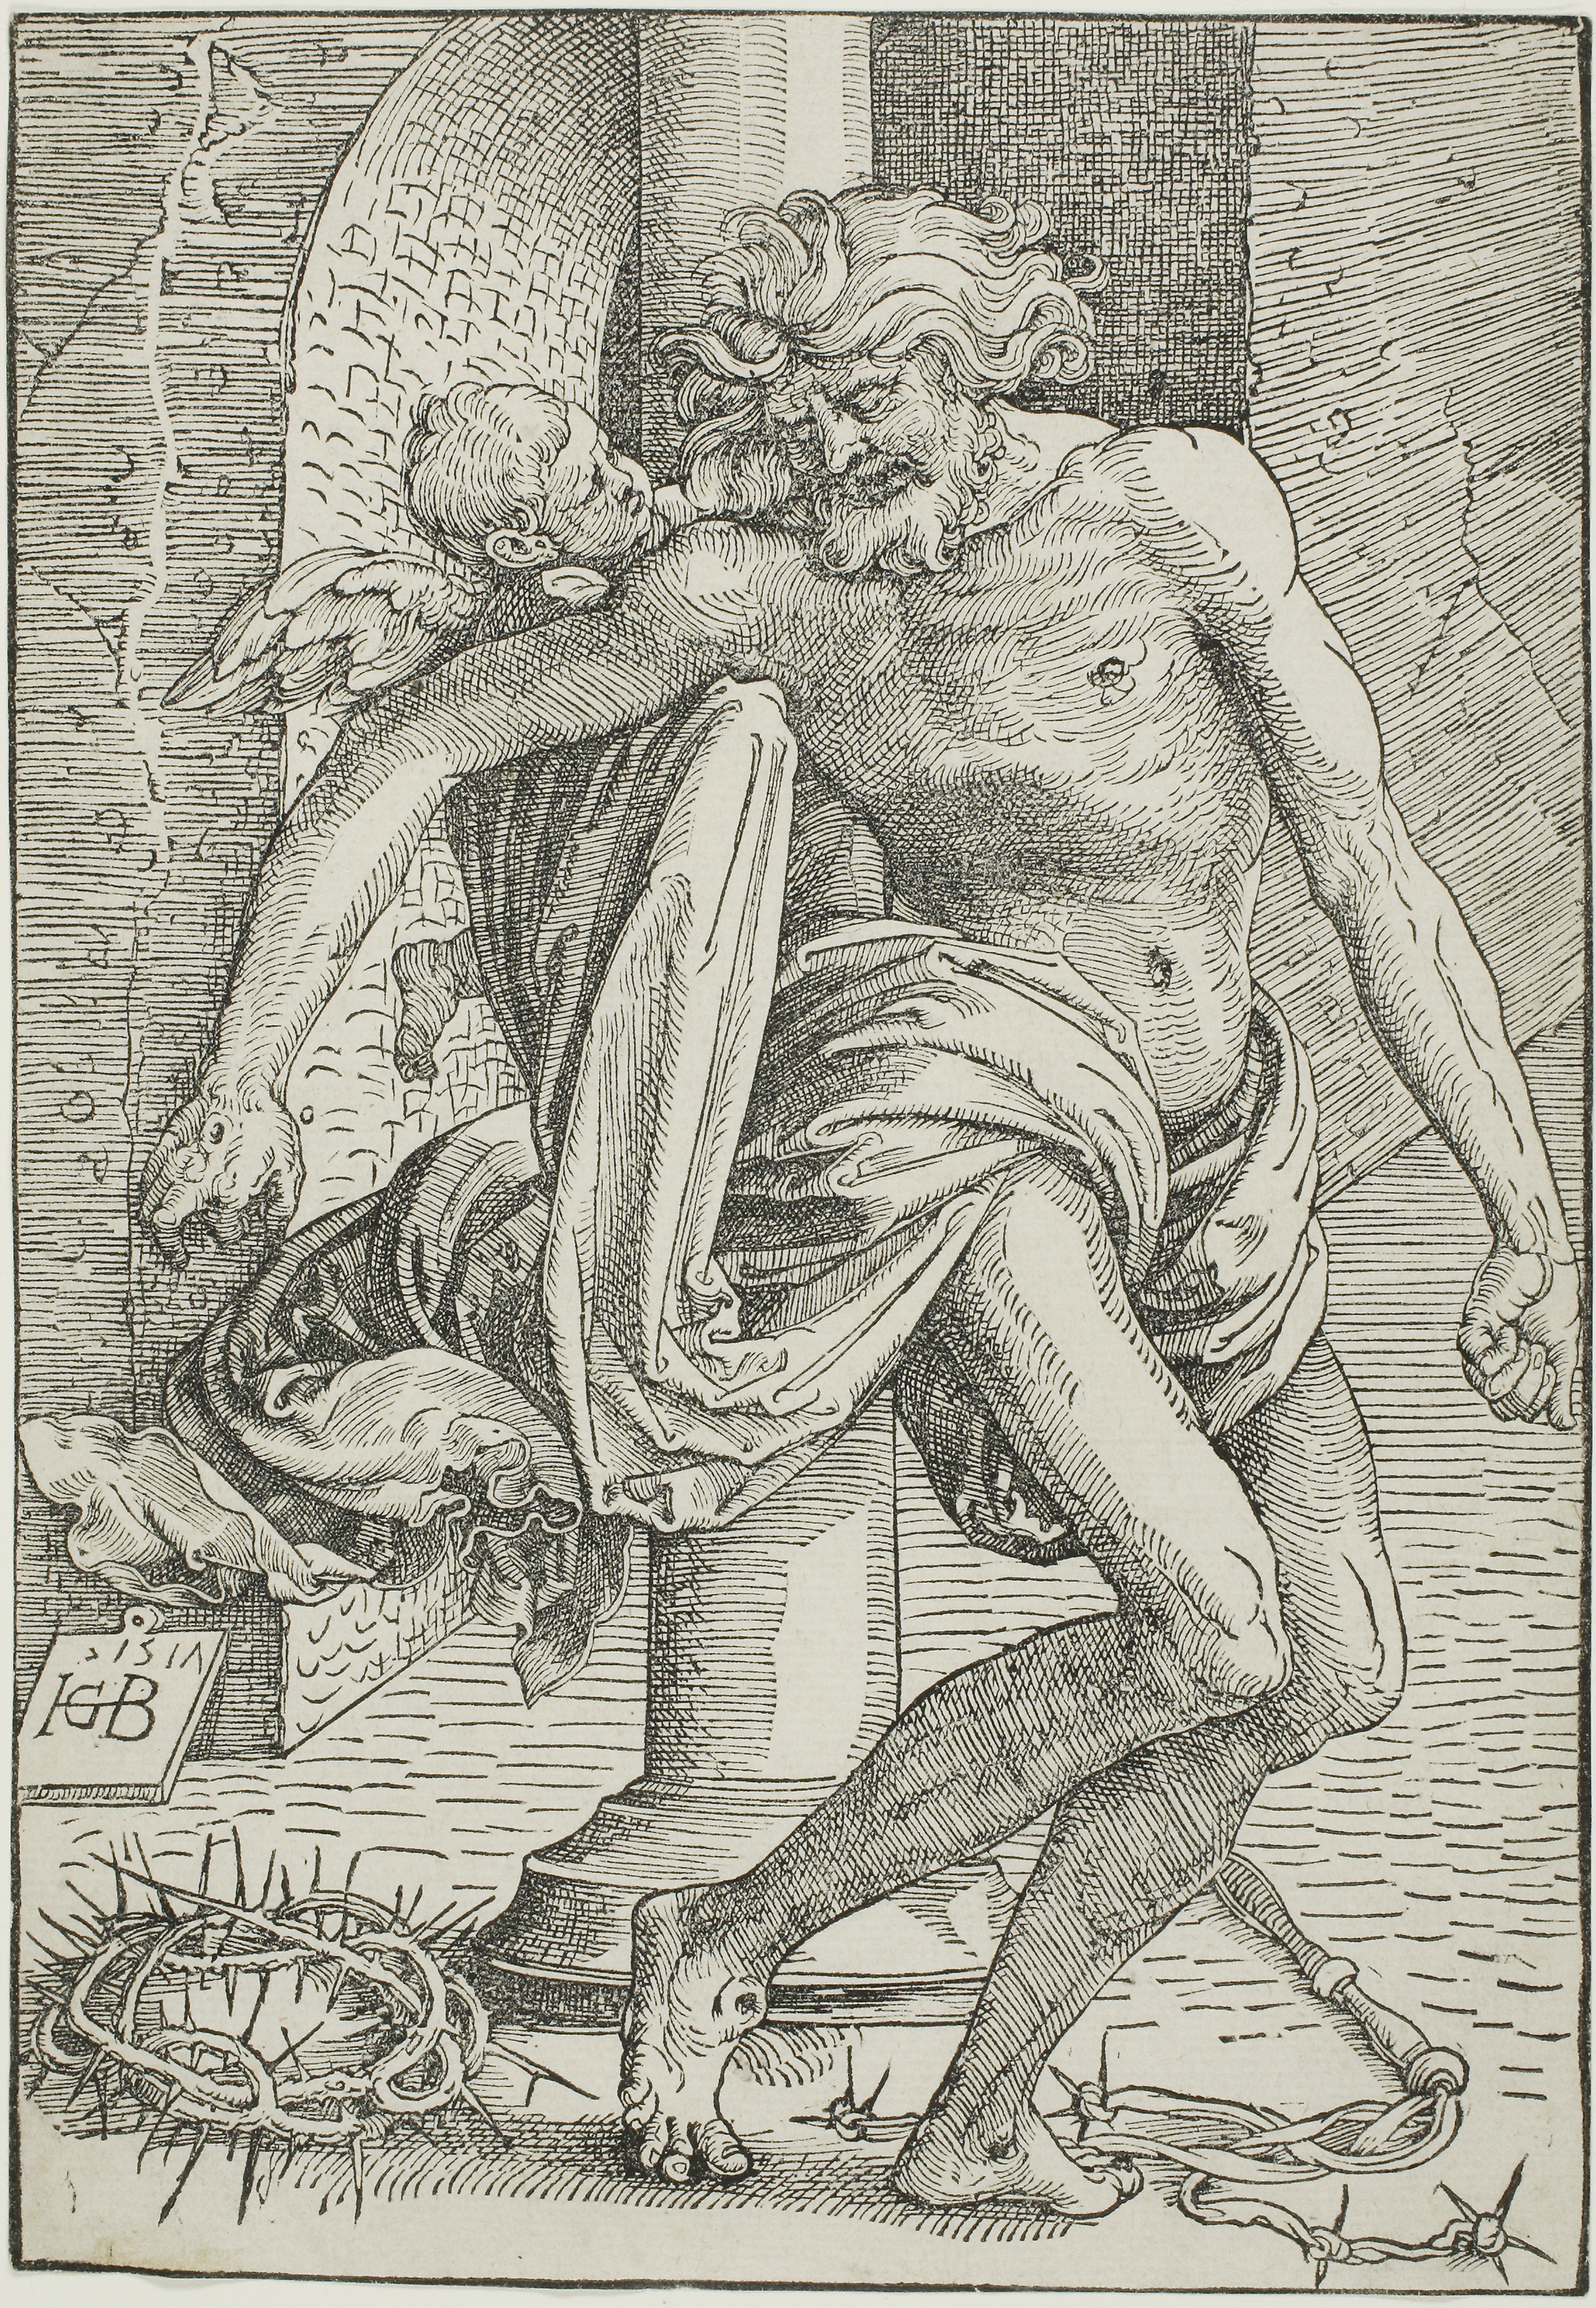
art, black and white, figure drawing, mythology, drawing, monochrome, artwork, tree, organism, fictional character, sketch, mythical creature, illustration, history, printmaking, visual arts, ancient history